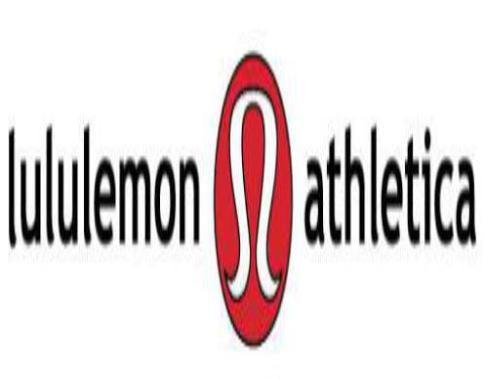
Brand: lululemon athletica-1
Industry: Sports